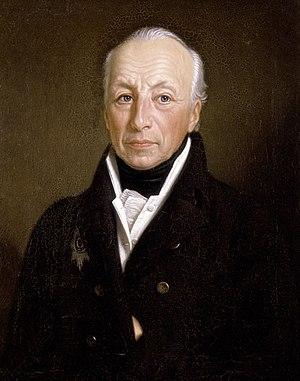
Pierre-Frédéric-Louis de Holstein-Gottorp, né le 17 janvier 1755 et mort le 21 mai 1829, est duc d'Oldenbourg de 1823 à sa mort sous le nom de Pierre Iᵉʳ, après avoir assuré la régence du duché pour le compte de son cousin Pierre-Frédéric-Guillaume de 1785 à 1823.
La Légion russo-allemande est une unité de volontaires allemands au service de l'Empire russe créée pendant les guerres napoléoniennes. Fondée en Russie par le prince exilé Pierre d'Oldenbourg, elle participe à la guerre de la Sixième Coalition de 1812 à 1814. Elle est rebaptisée Légion allemande, sous la tutelle de la Prusse, le 2 juin 1814, et dissoute le 18 avril 1815.